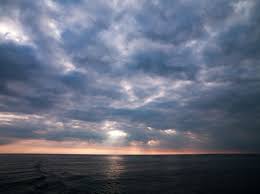
Weather: cloudy or overcast